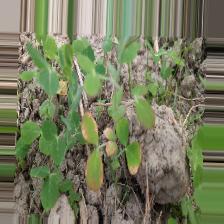
Label: Ascochyta blight